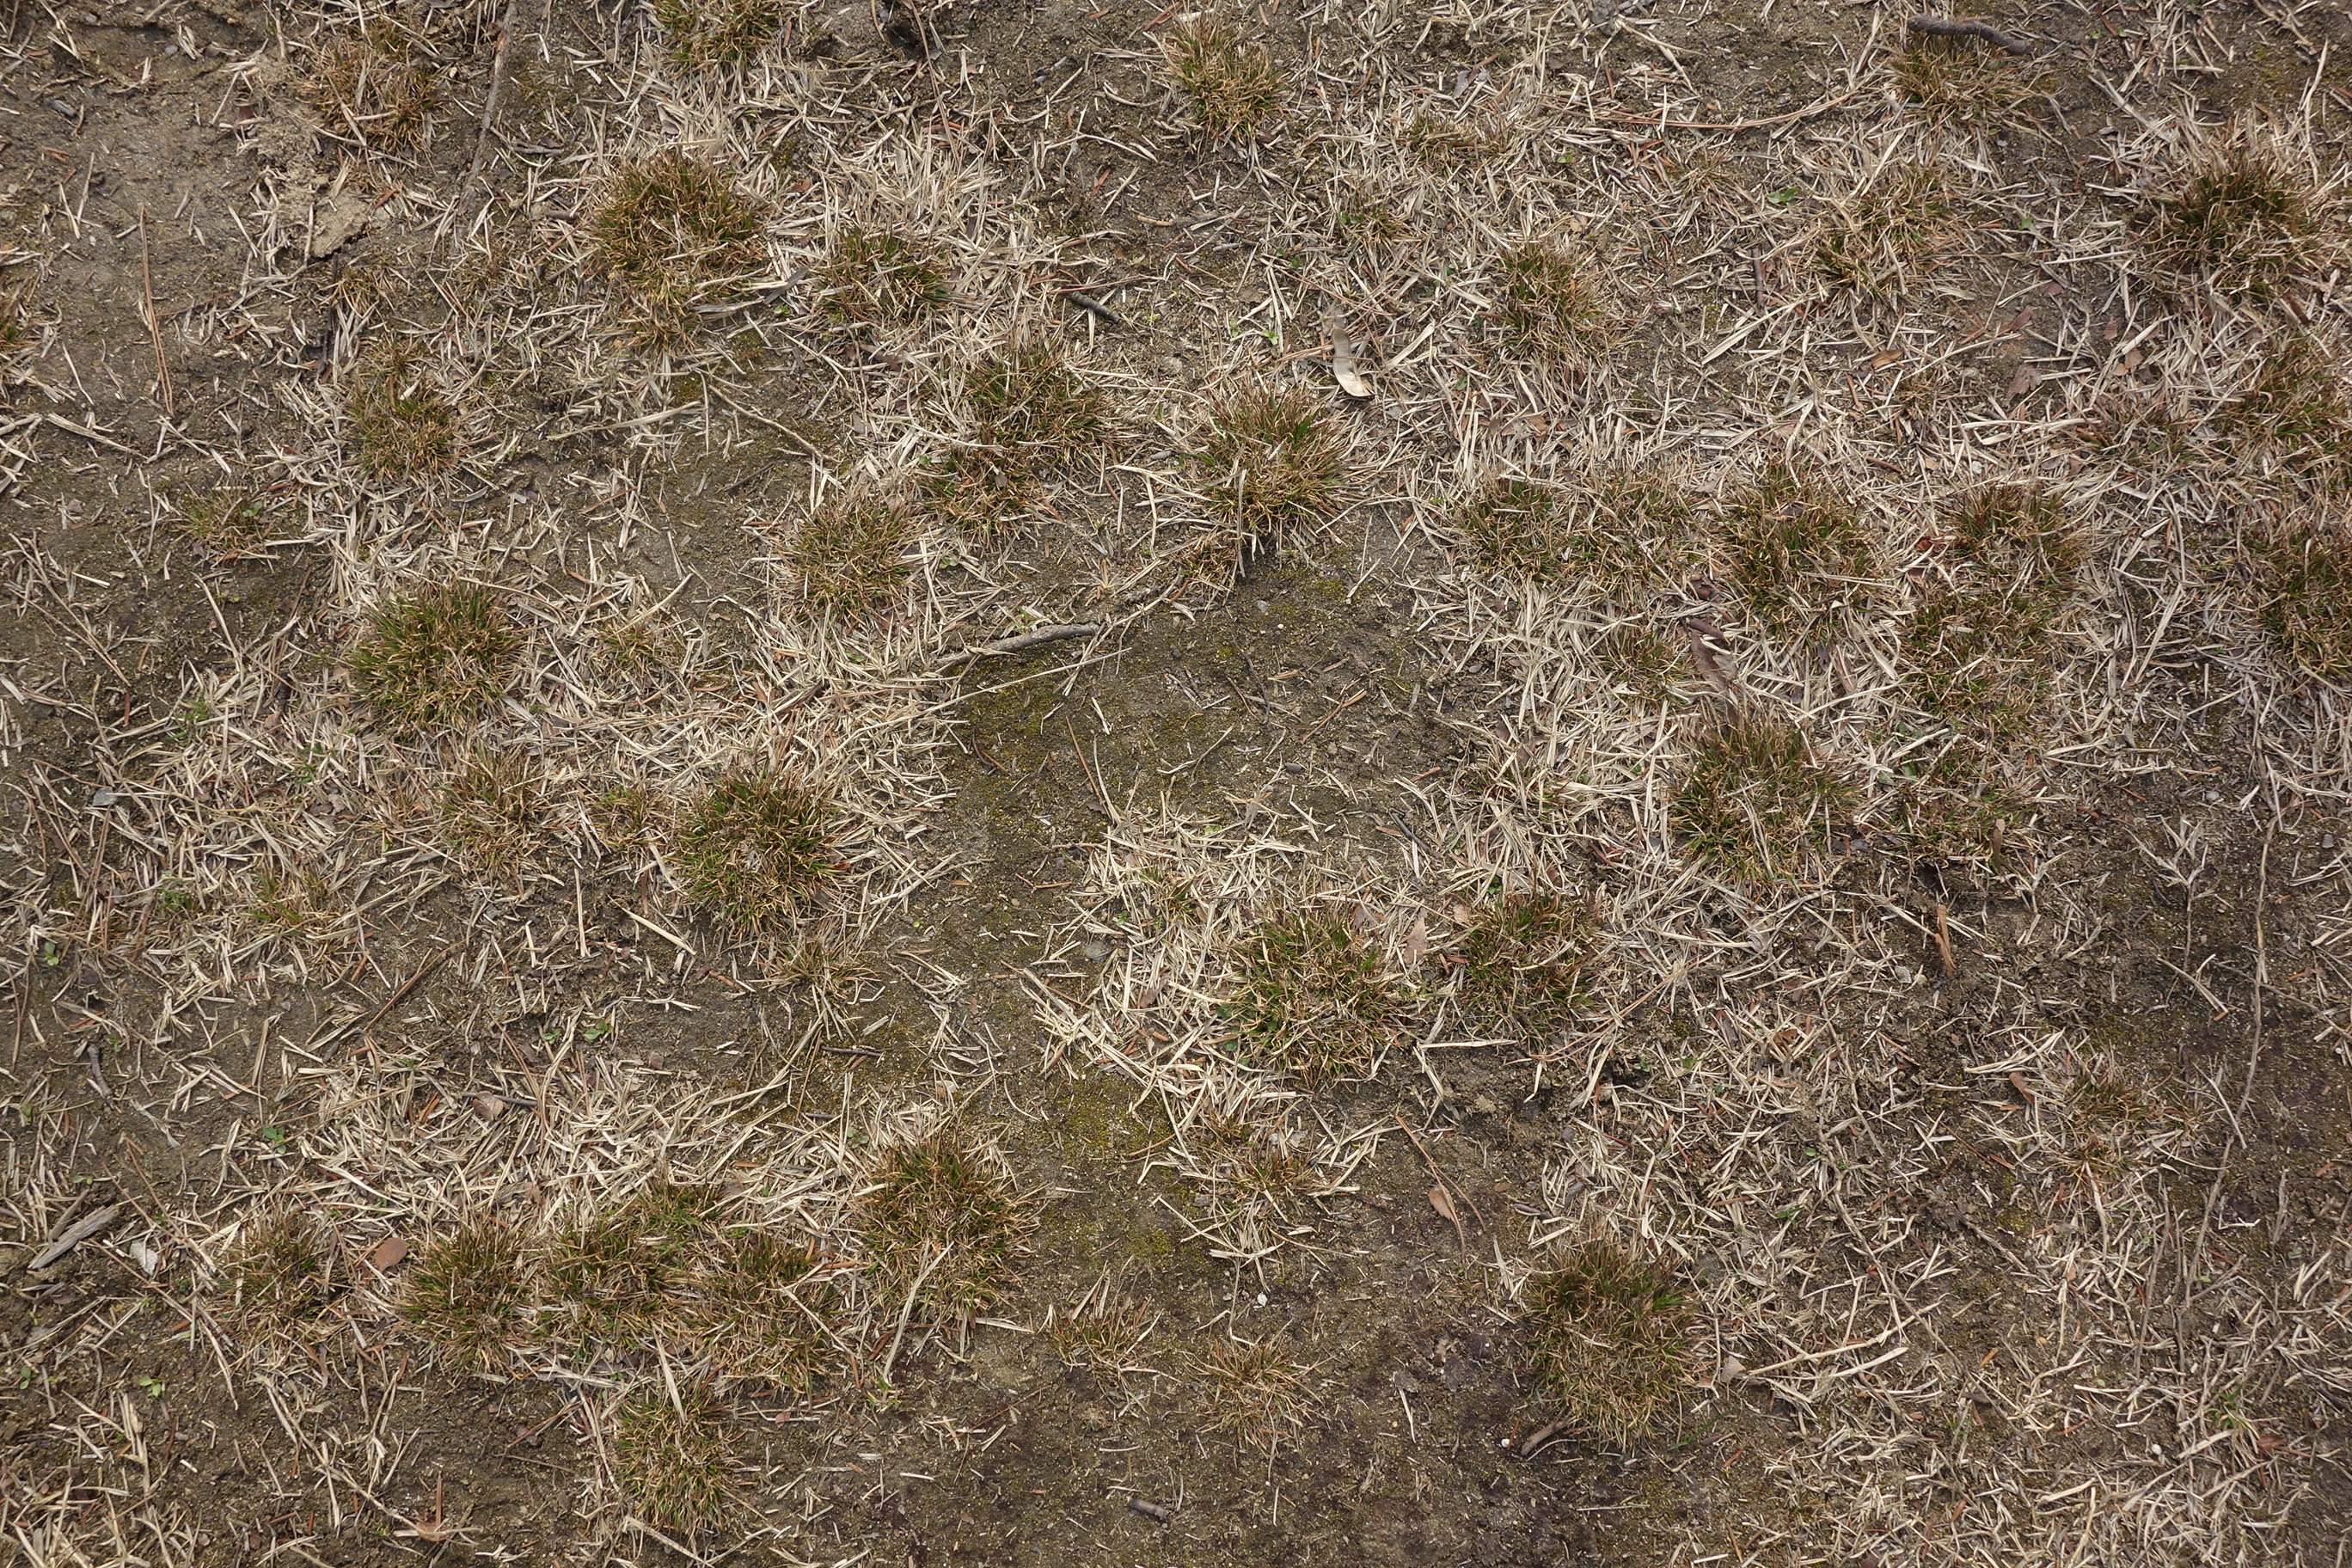
grass, plant, lawn, texture, leaf, frost, pool, pattern, soil, flooring, the universe, grass family